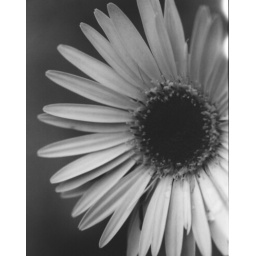
Shot with Ilford black and white film, last summer in my garden.